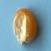
Maize quality: Good